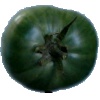
Label: Tomato not Ripened 1